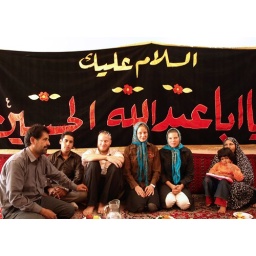
invited home to a family in Esfahan. The banner on the wall is from their trip to Kerbala, Iraq.